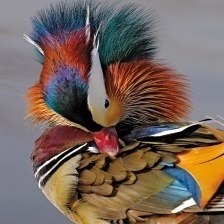
Species: MANDRIN DUCK
Scientific name: AIX GALERICULATA
ImageNet parent category: drake